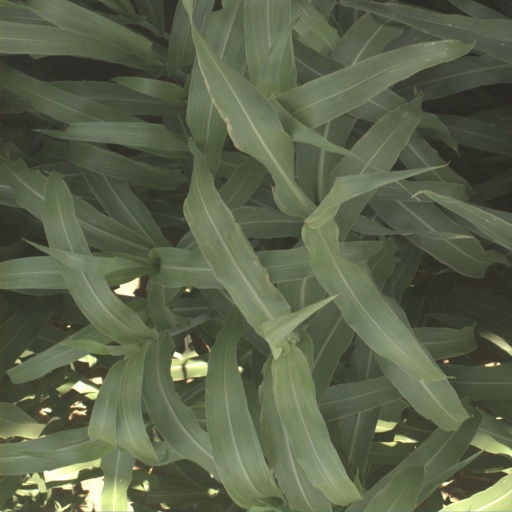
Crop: sorghum